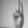
ASL letter: U